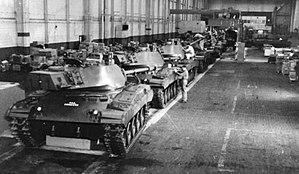
Le char M41 Walker Bulldog est un char léger américain qui a été conçu pour remplacer le char M24 Chaffee. Il fut nommé en hommage au général Walton Harris Walker, surnommé « Bulldog ».
Cadillac est un constructeur automobile américain basé à Détroit division du groupe General Motors. Son nom rend hommage au fondateur français de la ville, le Gascon Antoine de Lamothe-Cadillac. William Crapo Durant achète la marque en 1909 et l'intègre dans General Motors afin d'en faire sa division de voitures de luxe.